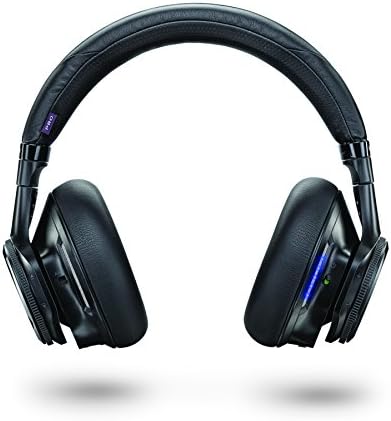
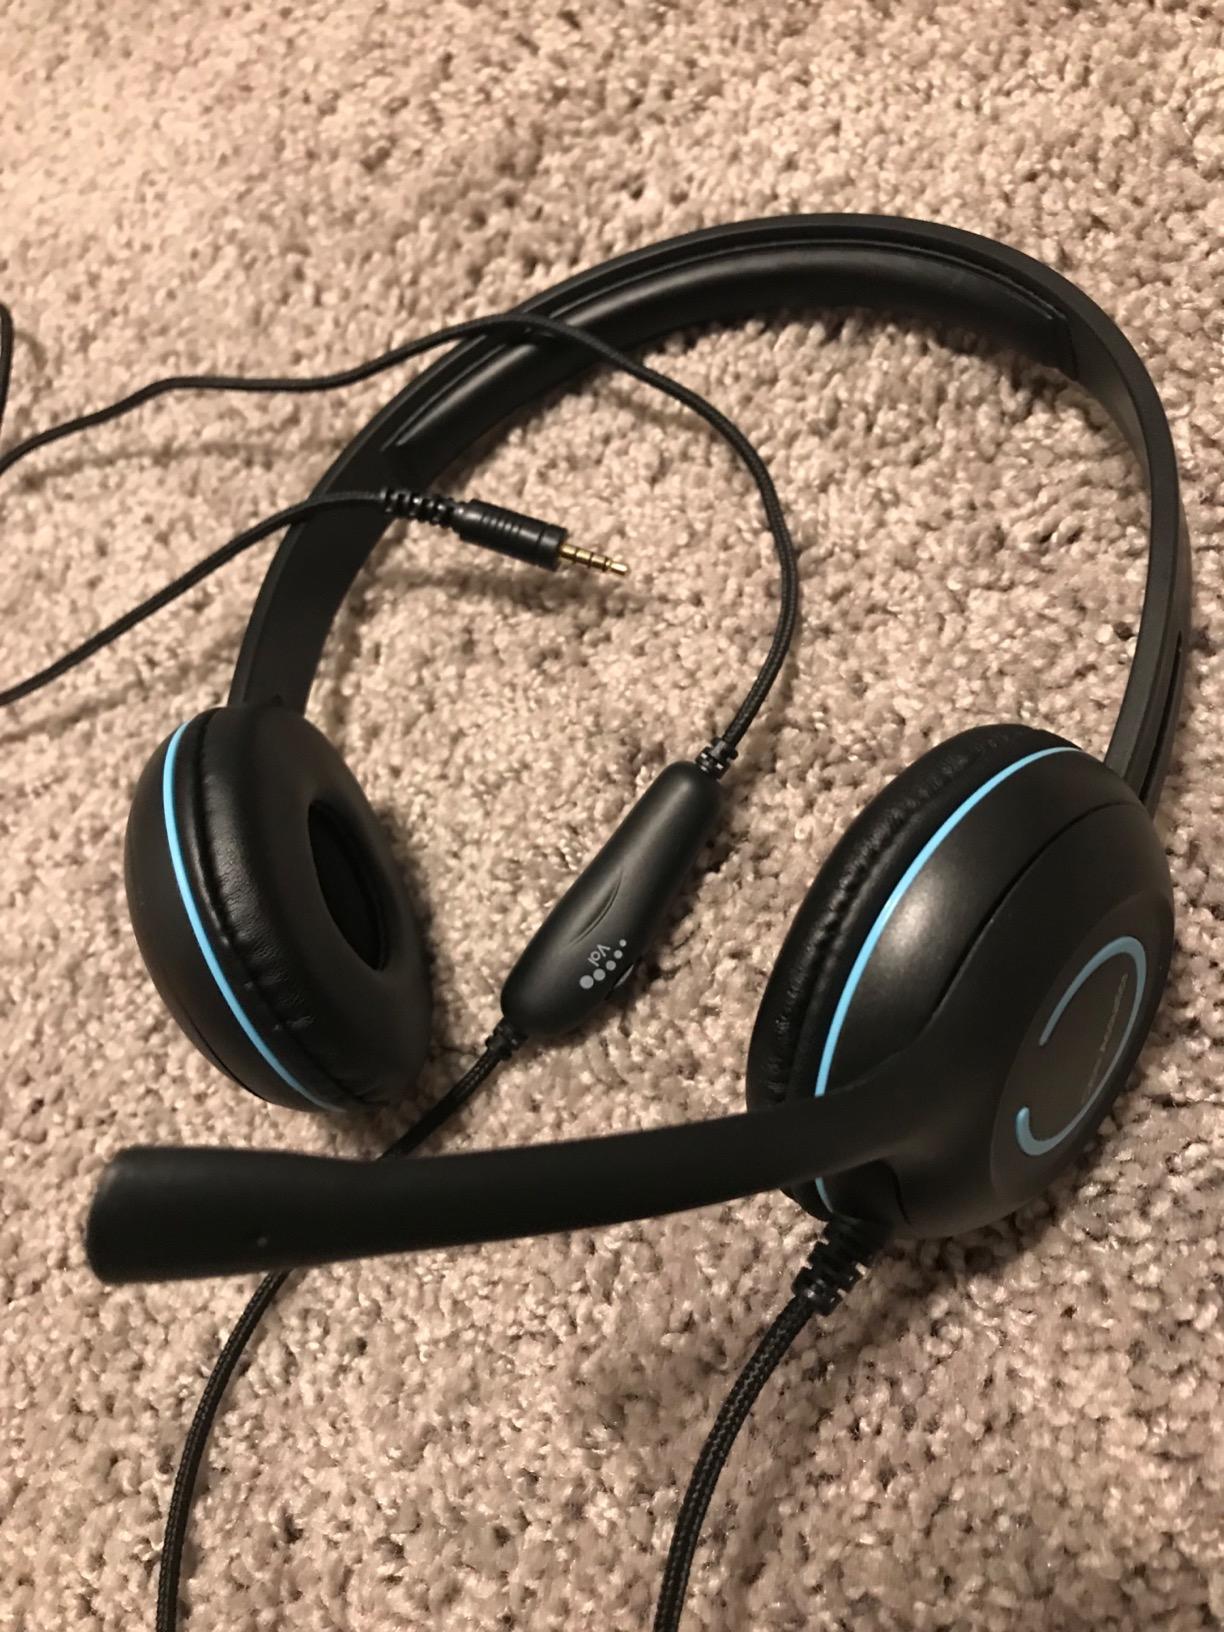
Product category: headphones
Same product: no